Rail fastening system

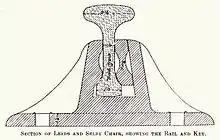
Cross section of early T rail, chair and key

Spring spikes or "elastic rail spikes" are used with flat-bottomed rail, baseplates and wooden sleepers. The spring spike holds the rail down and prevents tipping and also secures the baseplate to the sleeper. The "Macbeth spike" (trade name) is a two-pronged U-shaped staple-like spike bent so that it appears M-shaped when viewed from the side. Inverted J-shaped single pointed spikes have also been used.